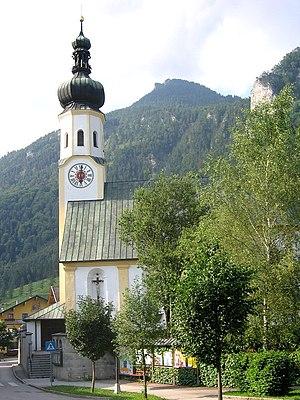
Erl est une commune autrichienne du district de Kufstein dans le Tyrol.